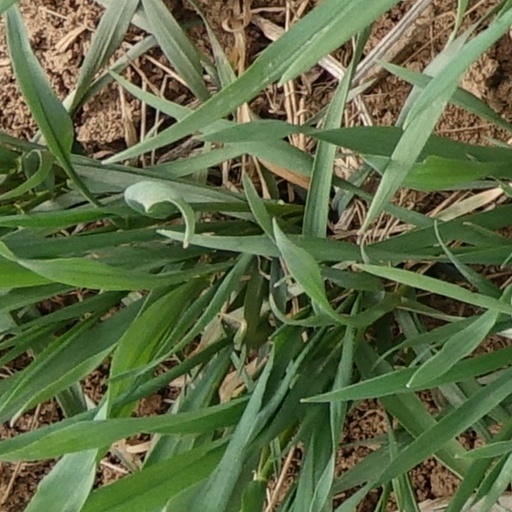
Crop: wheat